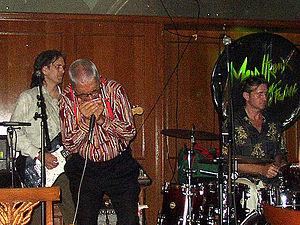
La vie musicale en Suisse regroupe les compositeurs, chefs-d'orchestres, interprètes suisses ou œuvrant en Suisse ainsi que les événements, écoles, institutions et associations liées à la vie musicale.